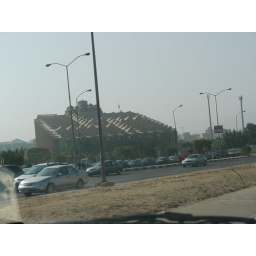
Pointy roof building near hotel